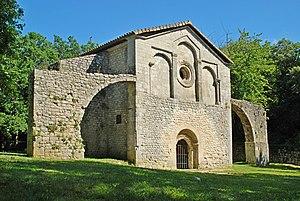
France - Drôme - Tricastin - Val des Nymphes
L'art roman provençal présente comme particularité d'être fortement influencé par l'antiquité romaine par le biais des nombreux vestiges romains subsistant en Provence. Par contre, l'influence du style roman lombard y est très limitée, au contraire de l'art roman languedocien voisin.
L'arc en mitre, ou arc en fronton, ou arc angulaire est un arc composé de deux droites inclinées formant un angle.
Le prieuré du Val des Nymphes est une chapelle romane située près de La Garde-Adhémar dans le département français de la Drôme et la région Rhône-Alpes.
En architecture, un triplet est un ensemble de trois baies ou de trois arcs. Les deux éléments latéraux sont semblables et peuvent être différents de l'élément central. Un triplet peut par exemple être constitué d'une fenêtre encadrée par deux niches ou encore d'un arc en mitre encadré de deux arcs en plein cintre.